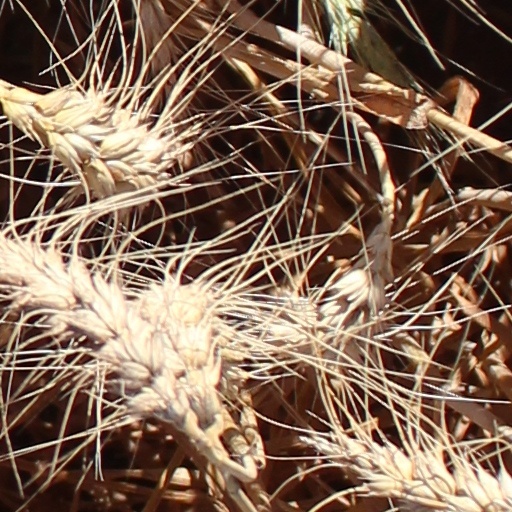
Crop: wheat